Section 23 of the Canadian Charter of Rights and Freedoms

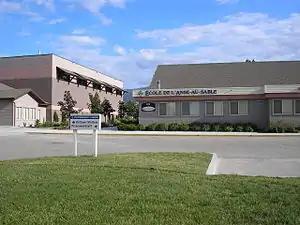
L'Anse-au-sable, a French language school in Kelowna, British Columbia. Its school board Conseil scolaire francophone de la Colombie-Britannique helps ensure those with section 23 rights receive minority language education.

Section 23 is a positive right. It has been found that section 23 thus guards against linguistic minorities being assimilated if their educational rights are denied for a long period of time; this has led to section 24 of the "Charter", which provides remedies for rights infringements, to be applied flexibly and creatively. For example, in "Doucet-Boudreau v. Nova Scotia (Minister of Education)" (2003), it was found that the government could be forced to report to a judge as construction on schools progressed, in order to ensure the schools were built within a sufficient amount of time.